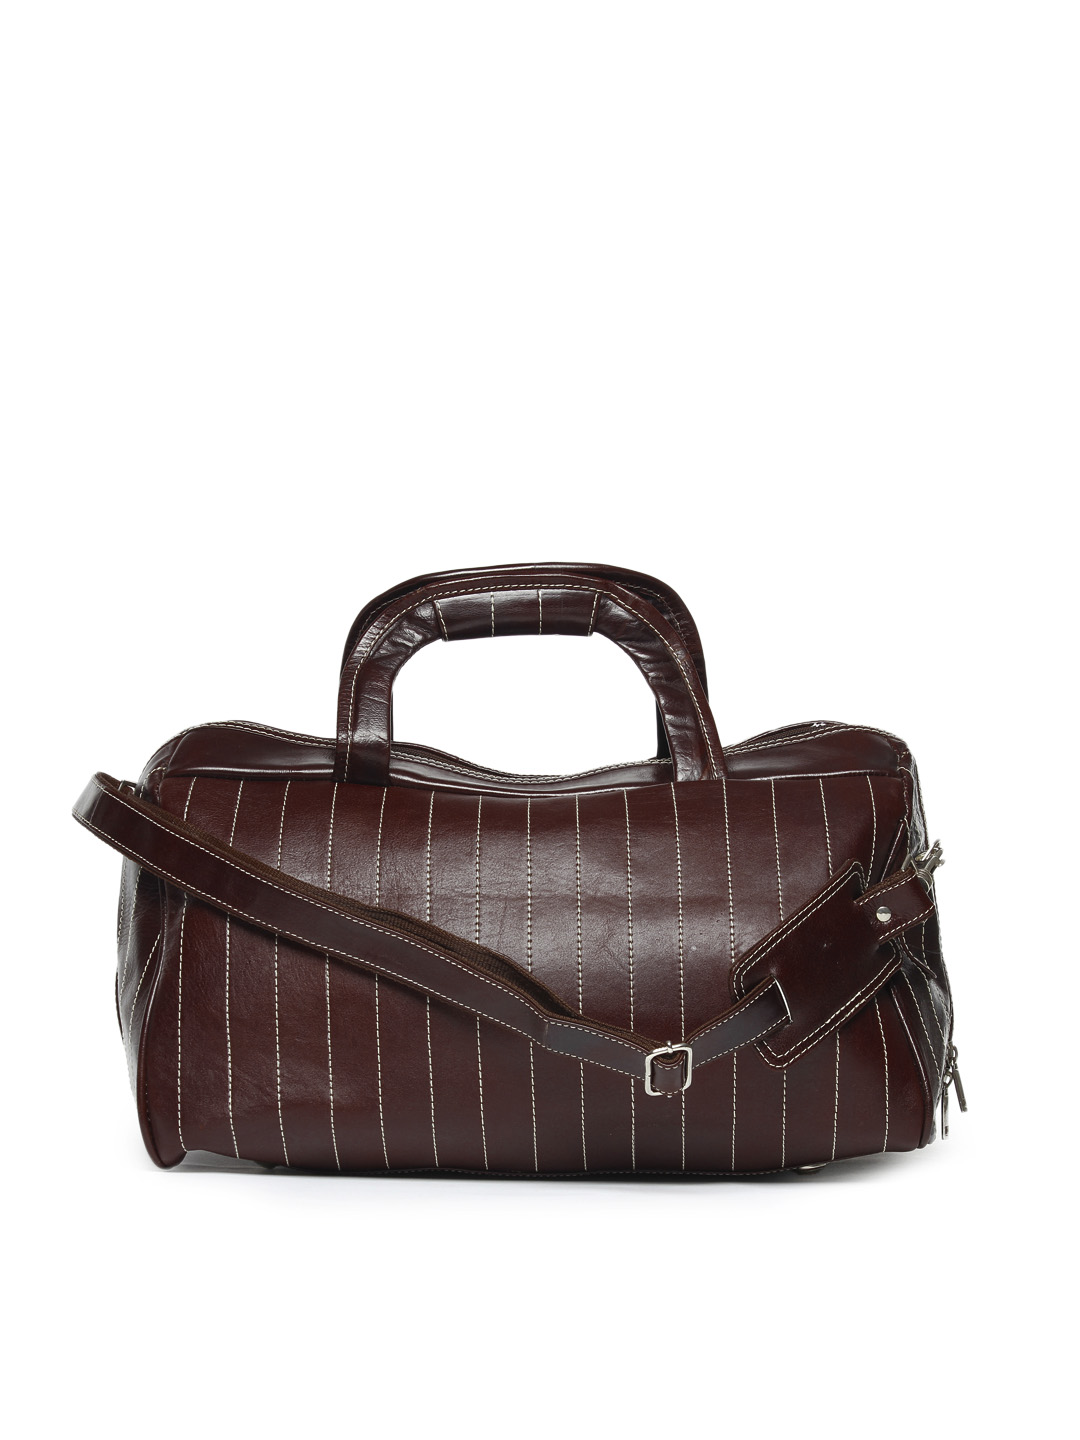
Murcia Women Brown Duffle Bag
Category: Accessories / Bags / Duffel Bag
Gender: Women
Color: Brown
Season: Summer 2012
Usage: Casual